Shia Islam in the Indian subcontinent

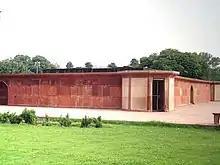
Mirza Najaf Khan's tomb, the commander-in-chief of the Mughal Army during 1772–1782 AD.

Aurangzeb's successor Bahadur Shah was a tafzili Sunni. He had made peace with Rajputs and invited Sikh guru Gobind Singh to his court. The Maratha leader Shahu was busy with crushing rebels at home. Sikhs resumed their revolt under Banda, and Bahadur Shah had to move to Lahore to contain it. He is also said to have visited the famous Shia saint, Barri Shah Latif, then living in a village at the feet of Margala Hills (present day Islamabad) and paid tributes.